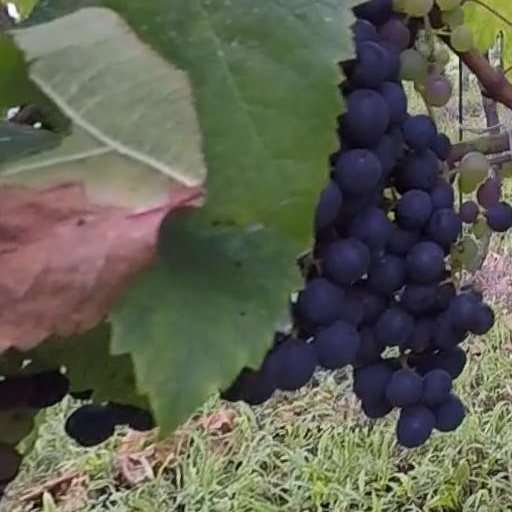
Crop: grape